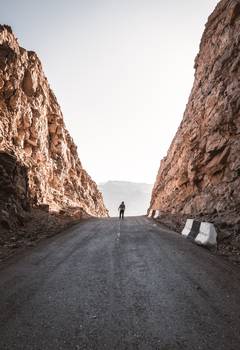
Label: No Watermark